Germany Schaefer

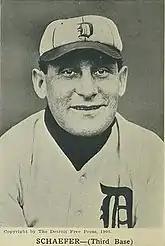
Schaefer in 1908 with Detroit

Schaefer was the player representative present at the meeting held in preparation for the 1907 World Series between Schaefer's team, the Tigers, and the Chicago Cubs. The others in the meeting, discussing ground rules, players' pool, etc., were "Garry" Herrman, owner of the Cincinnati Reds and head of the Commission; the league presidents Ban Johnson and Harry Pulliam, the managers Hughie Jennings and Frank Chance, and the two umpires, Hank O'Day and Jack Sheridan. Schaefer asked "Is a tie game a legal game?" It was supposedly a trivial question, but Schaefer made a point: If there is a tie game in the Series, do the players share in its gate receipts? After a short discussion with Johnson and Pulliam, Herrman answered, 'The players' pool will include receipts from any tie games.' As luck would have it, the first game was a 12-inning, 3–3 tie, called due to darkness. The players shared in the receipts of all five games (the Cubs won the next four in a row). But a month later the Commission changed its ruling: The players share in the receipts of the first four games only, ties or no ties.